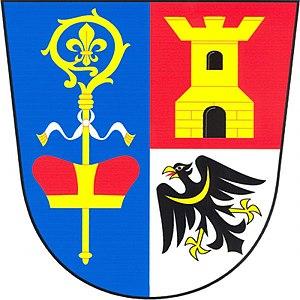
Honezovice est une commune du district de Plzeň-Sud, dans la région de Plzeň, en République tchèque. Sa population s'élevait à 253 habitants en 2018.